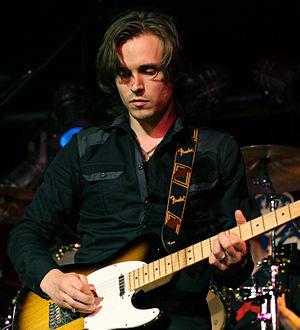
Enation est un groupe de rock alternatif américain, originaire de Battle Ground, dans l'État de Washington.